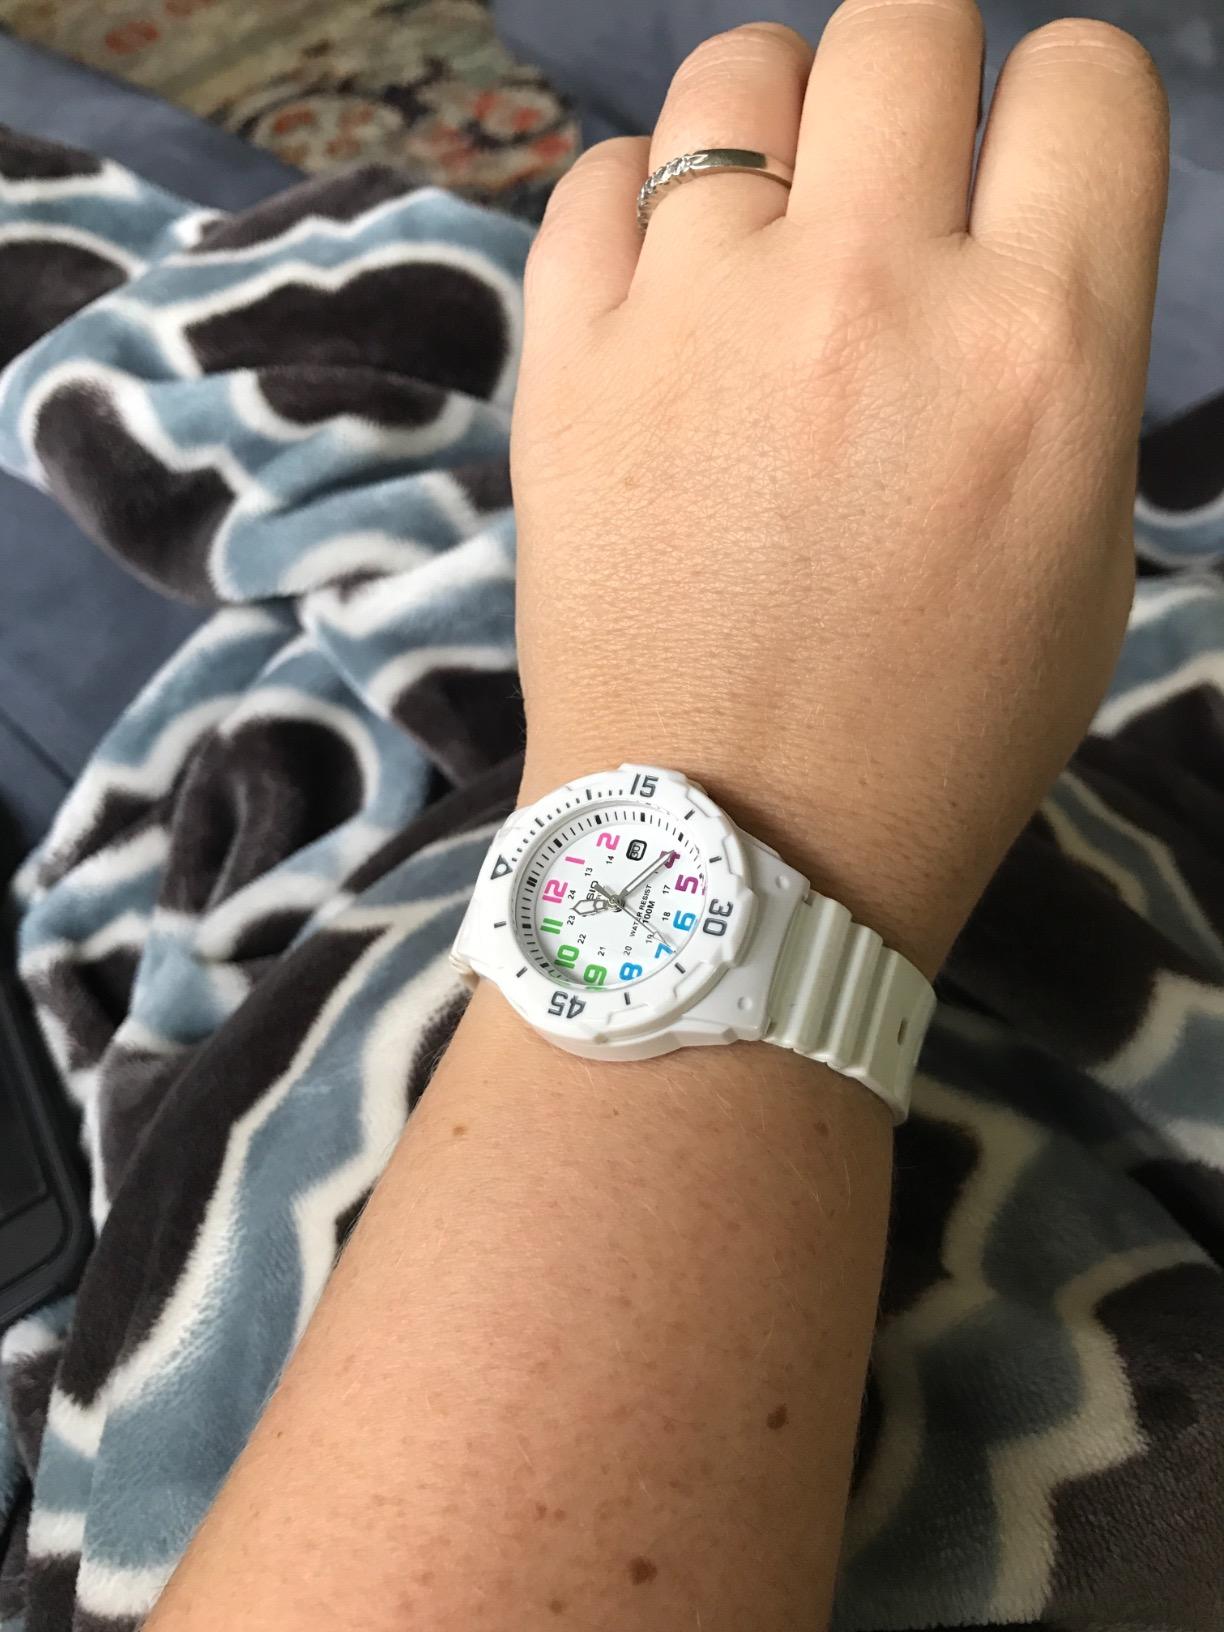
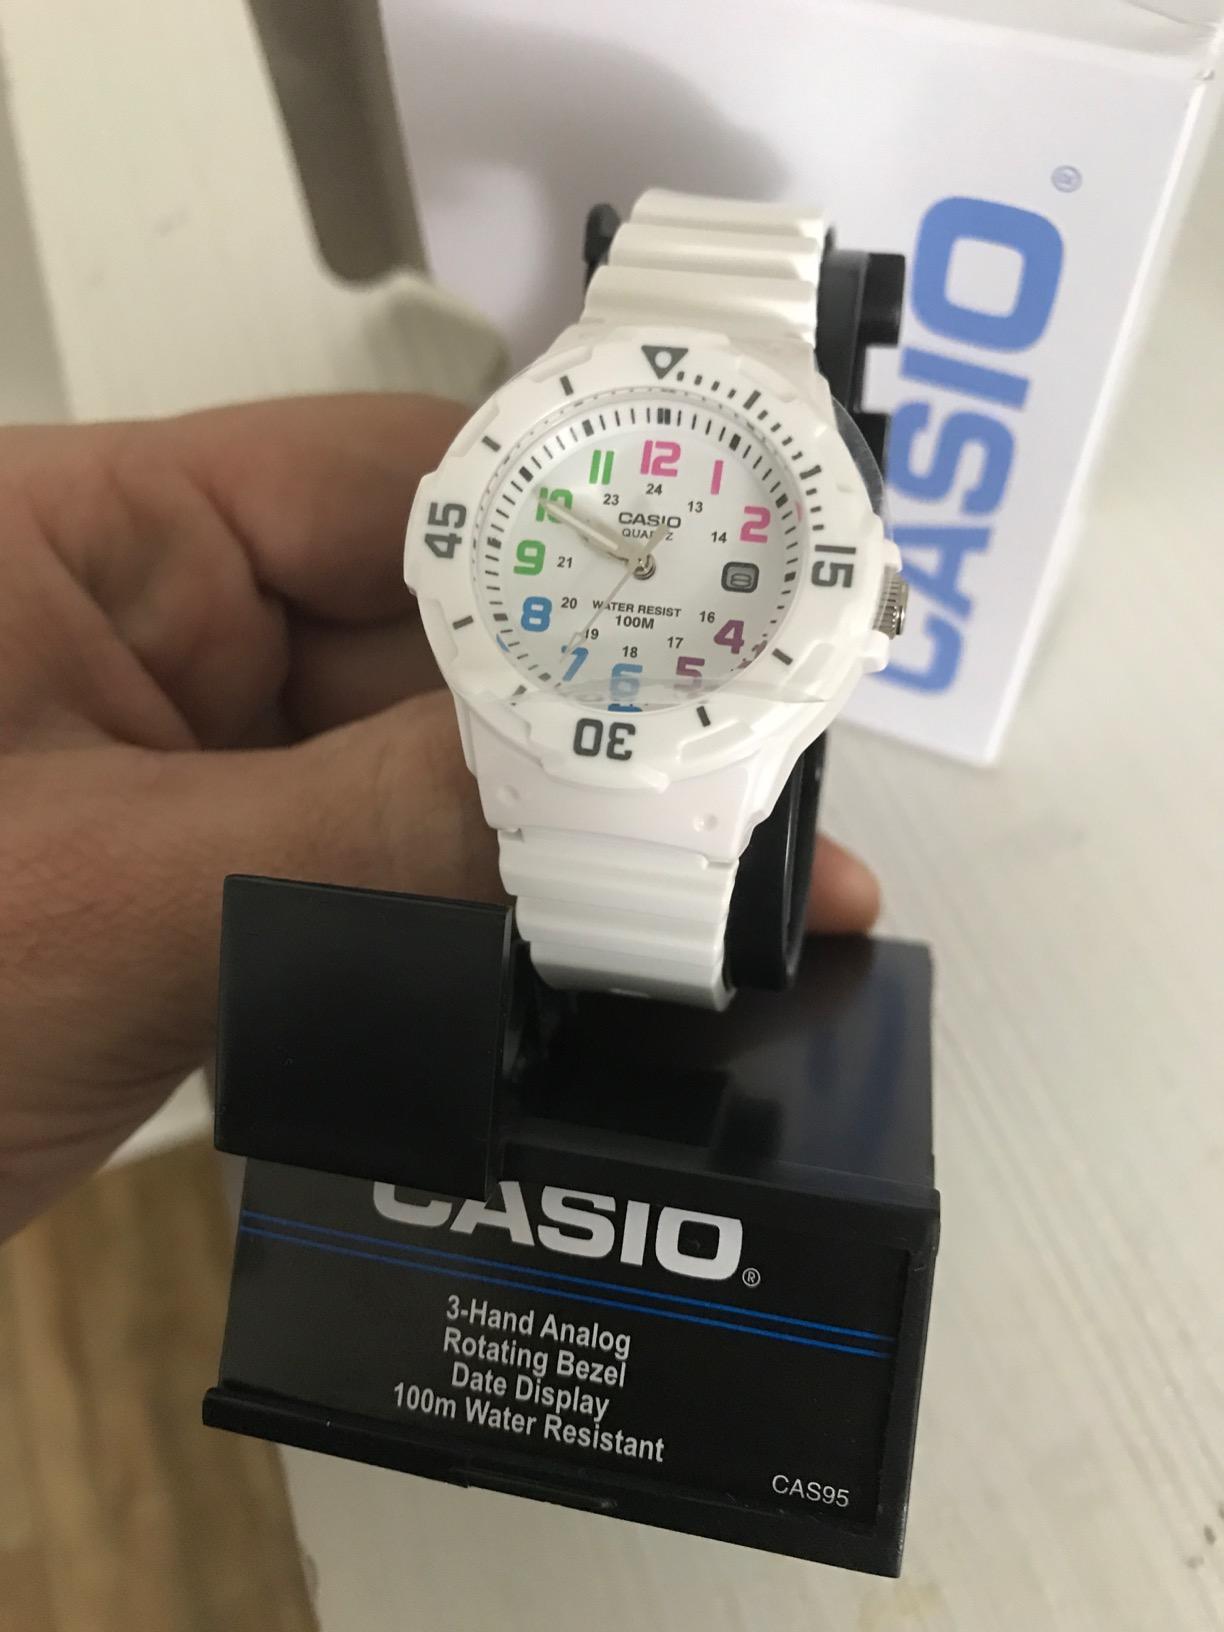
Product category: accessories_watch
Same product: yes